History of the National Park Service

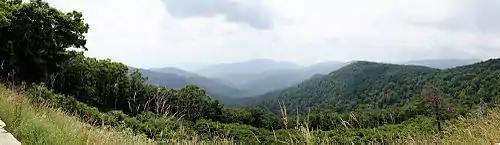
View from Pinnacles Overlook on Skyline Drive

Some of the most important historical additions to the system between 1933 and 1964 are almost lost to sight in this long thematic list. Gateway Arch National Park, at first known as the Jefferson National Expansion Memorial, was the first historic site established under authority of the Historic Sites Act. More importantly, its 37 square blocks embraced a key urban area on the historic St. Louis waterfront — the first major effort of the NPS, after National Capital Parks, to conserve and develop a large and important urban historic site. Some architectural monuments, including the Old St. Louis Post Office and the Cathedral, have been carefully preserved, but the main feature of the area is the only major national memorial of modern design in the United States, and one of a small number in the world — Eero Saarinen's stainless steel Arch.